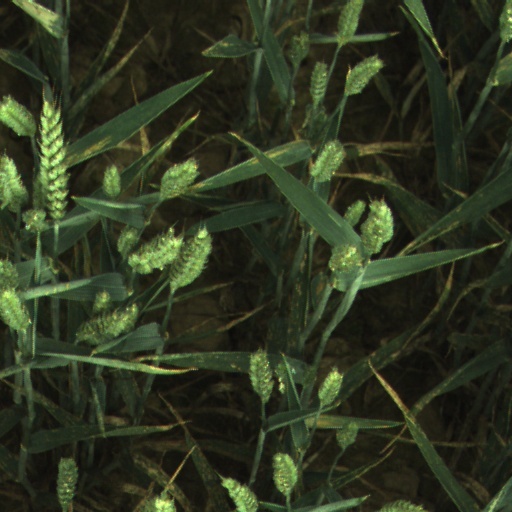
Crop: wheat